David de Kretser

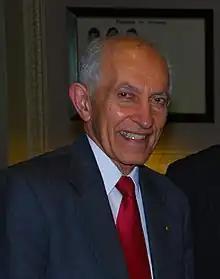
De Kretser in 2008

David Morritz de Kretser (born 27 April 1939) is an Australian medical researcher who served as the 27th Governor of Victoria, from 2006 to 2011.